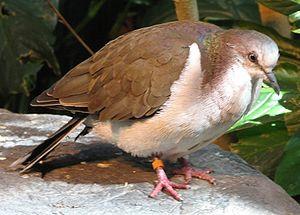
La Colombe de Jamaïque est une espèce d’oiseau appartenant à la famille des Columbidae.
Leptotila est un genre d'oiseaux de la famille des Columbidae.